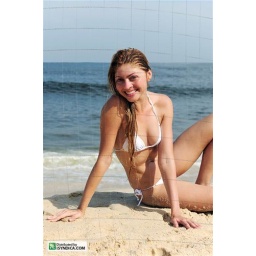
sensual woman in bikini posing near the water on the beach smiling